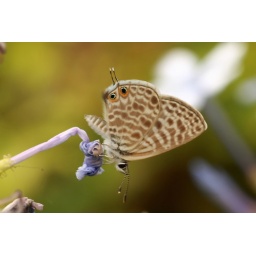
Some of the streets of Haifa had the smell of a butterfly conservatory with many of these small creatures actively flying around